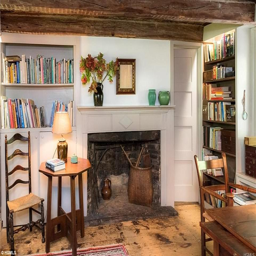
the house still has its original fireplaces combined with some modern styling